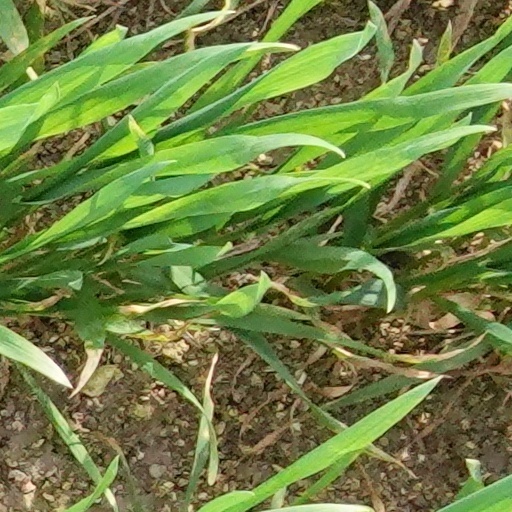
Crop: wheat